George York and James Latham

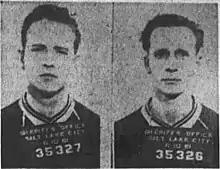
York and Latham in Utah after their arrest in Utah on June 10, 1961

George Ronald York (February 6, 1943 – June 22, 1965) and James Douglas Latham (April 21, 1942 – June 22, 1965) were an American spree killer duo who are the most recent people to be legally executed by the U.S. state of Kansas.